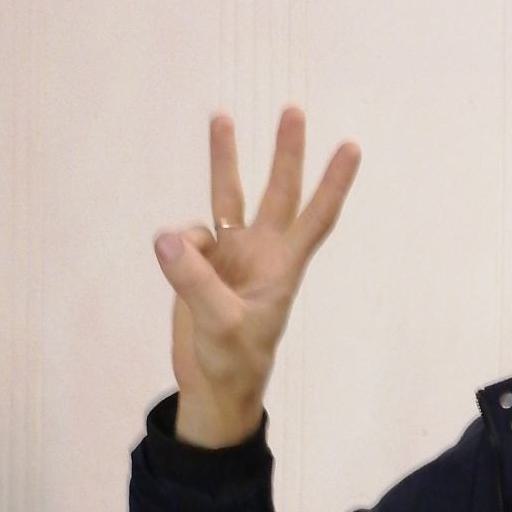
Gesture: three